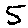
Label: 5